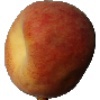
Label: Peach 1